Shire of Rodney

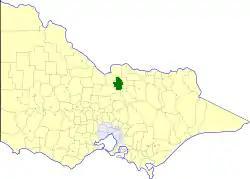
Location in Victoria

The Shire of Rodney was a local government area in the Goulburn Valley region, about north of Melbourne, the state capital of Victoria, Australia, located between Kyabram and Shepparton. The shire covered an area of , and existed from 1886 until 1994.